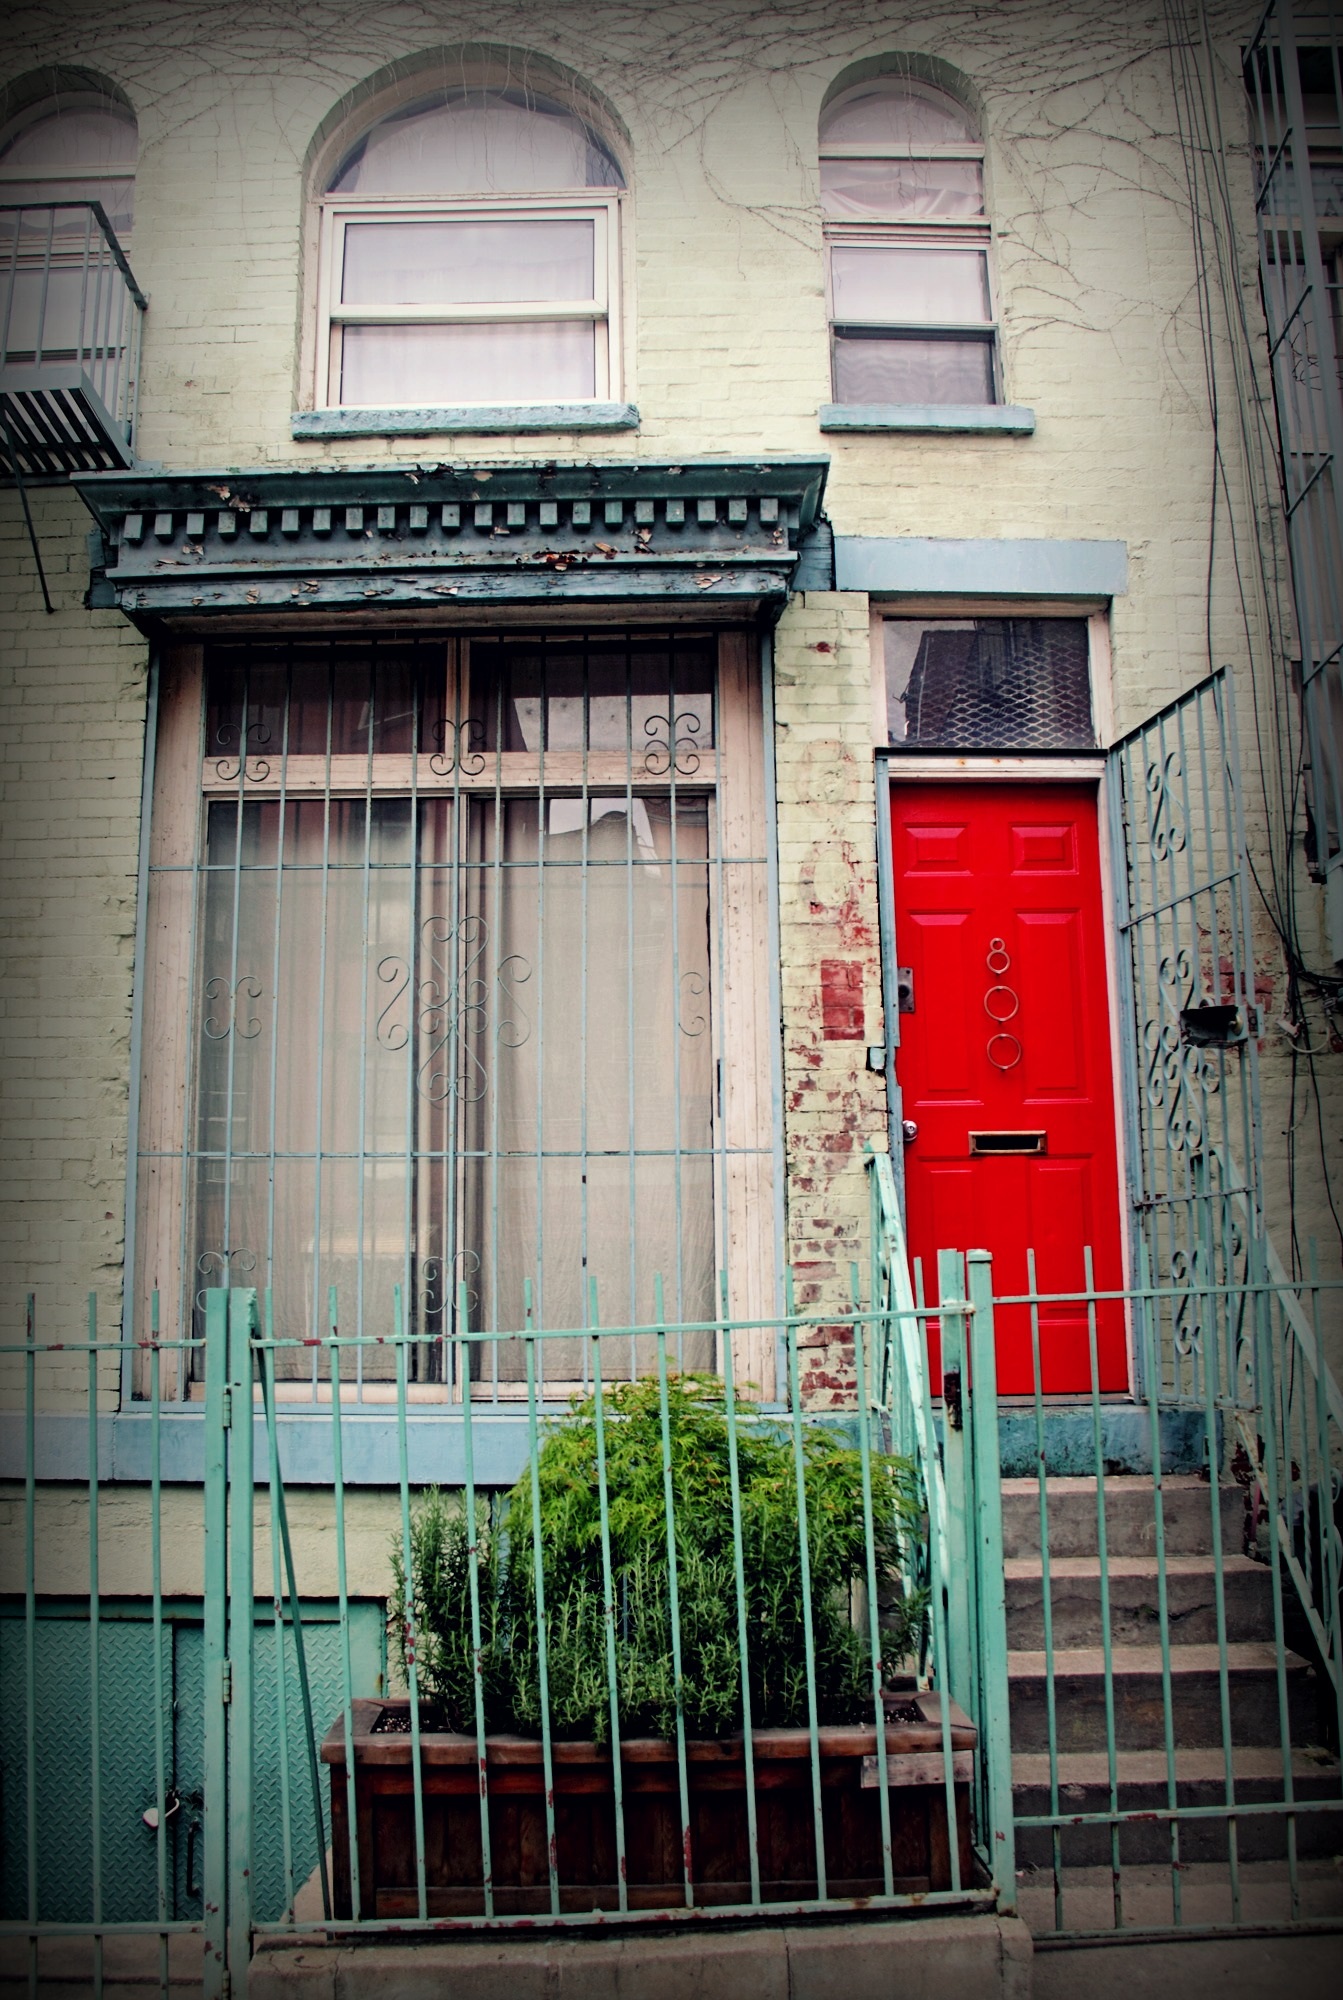
architecture, vintage, house, window, building, old, home, wall, red, entrance, color, facade, exterior, gate, door, doorway, interior design, front door, entry, traditional, red door, urban area, window covering